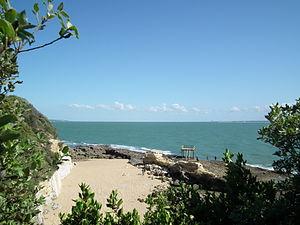
Le sentier des Douaniers à Saint-Palais-sur-Mer
Saint-Palais-sur-Mer est une commune du Sud-Ouest de la France, située dans le département de la Charente-Maritime, en région Nouvelle-Aquitaine. Ses habitants sont appelés les Saint-Palaisiens et les Saint-Palaisiennes.